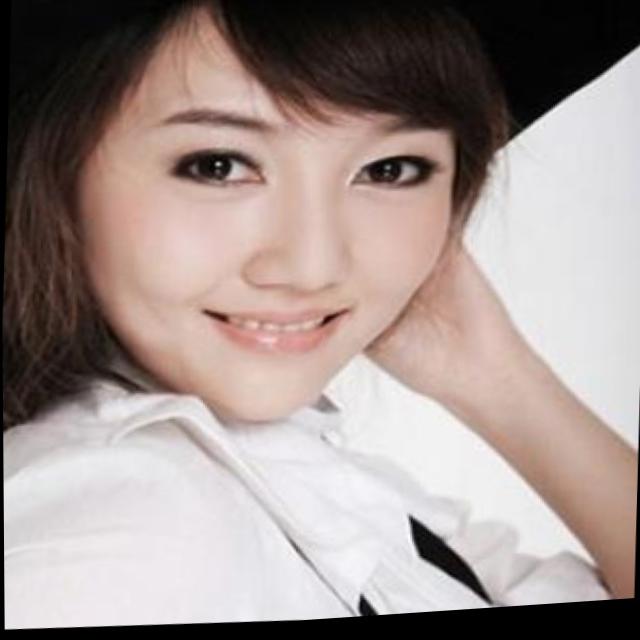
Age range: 21-44